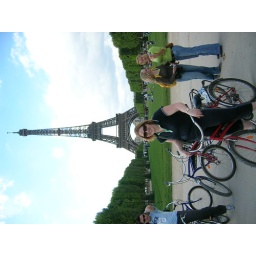
Outside the Eiffel tower on the bike tour in Paris.